Rachel Fannan

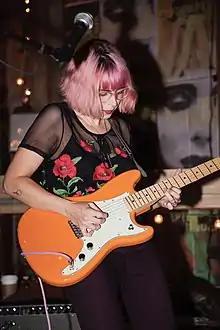
Rachel Fannan in 2017

Rachel Fannan (born March 20, 1986) is an American singer, songwriter, musician and poet from Los Angeles, California. She made her musical debut in 2008, with the release of a solo album entitled "Deeper Lurking", under the moniker Birds Fled from Me. She is best known as the lead vocalist of the band Only You, and formerly as co-lead vocalist of San Francisco psych-rockers Sleepy Sun, as well as for collaborations with UNKLE and progressive rock band Anywhere. She has also recorded and toured with the Canadian rock band, Black Mountain, and spent 2019 drumming for the Russian group Pussy Riot.